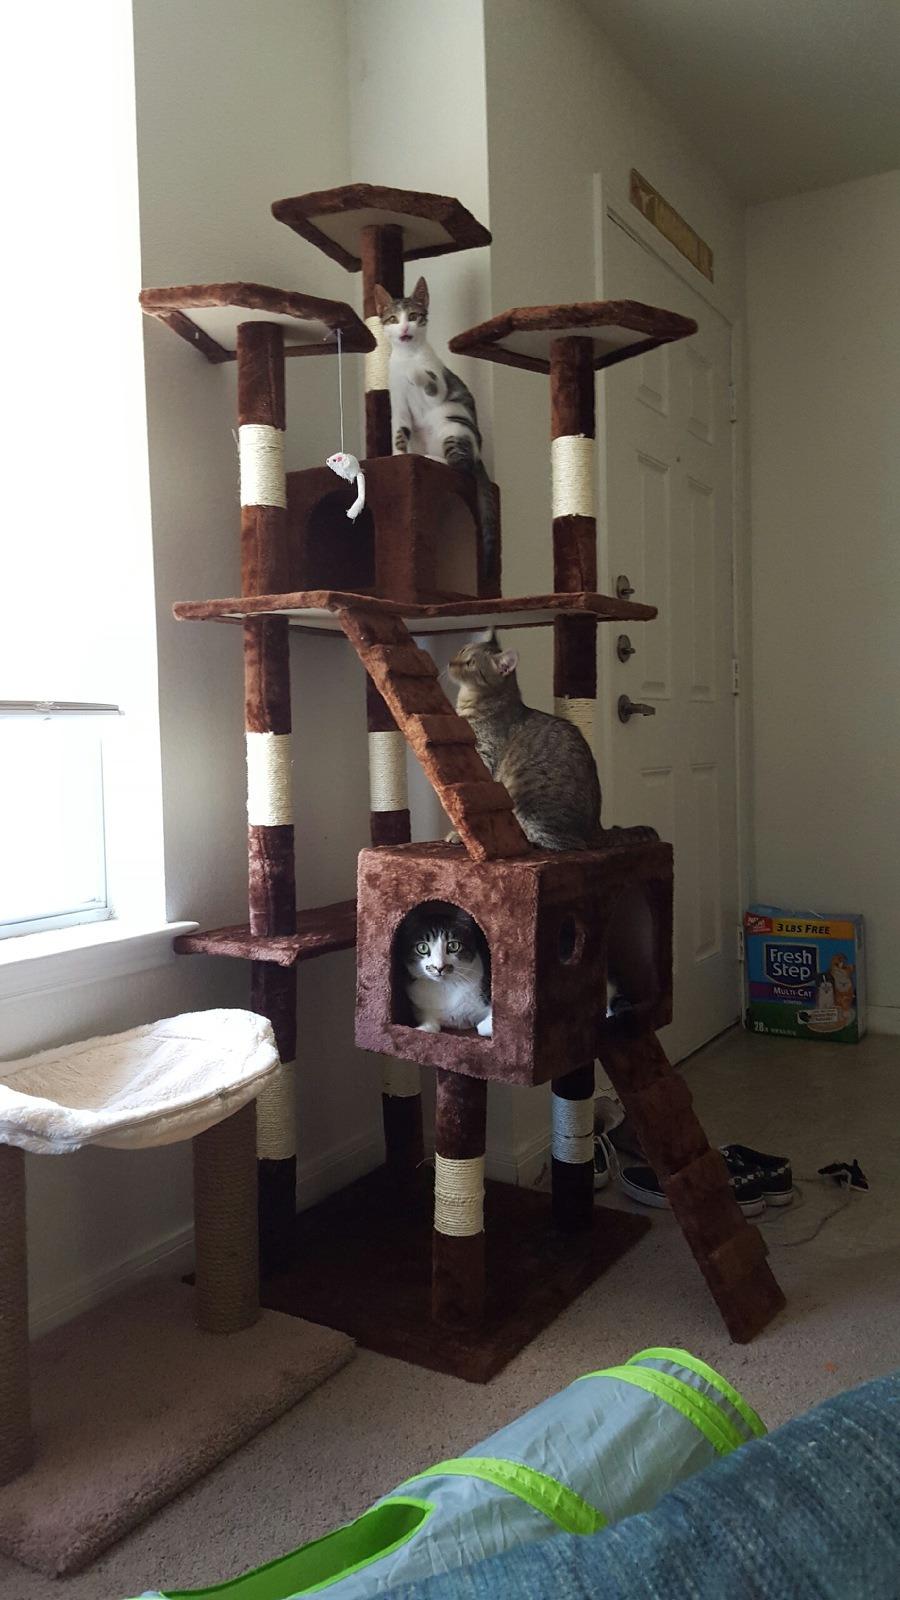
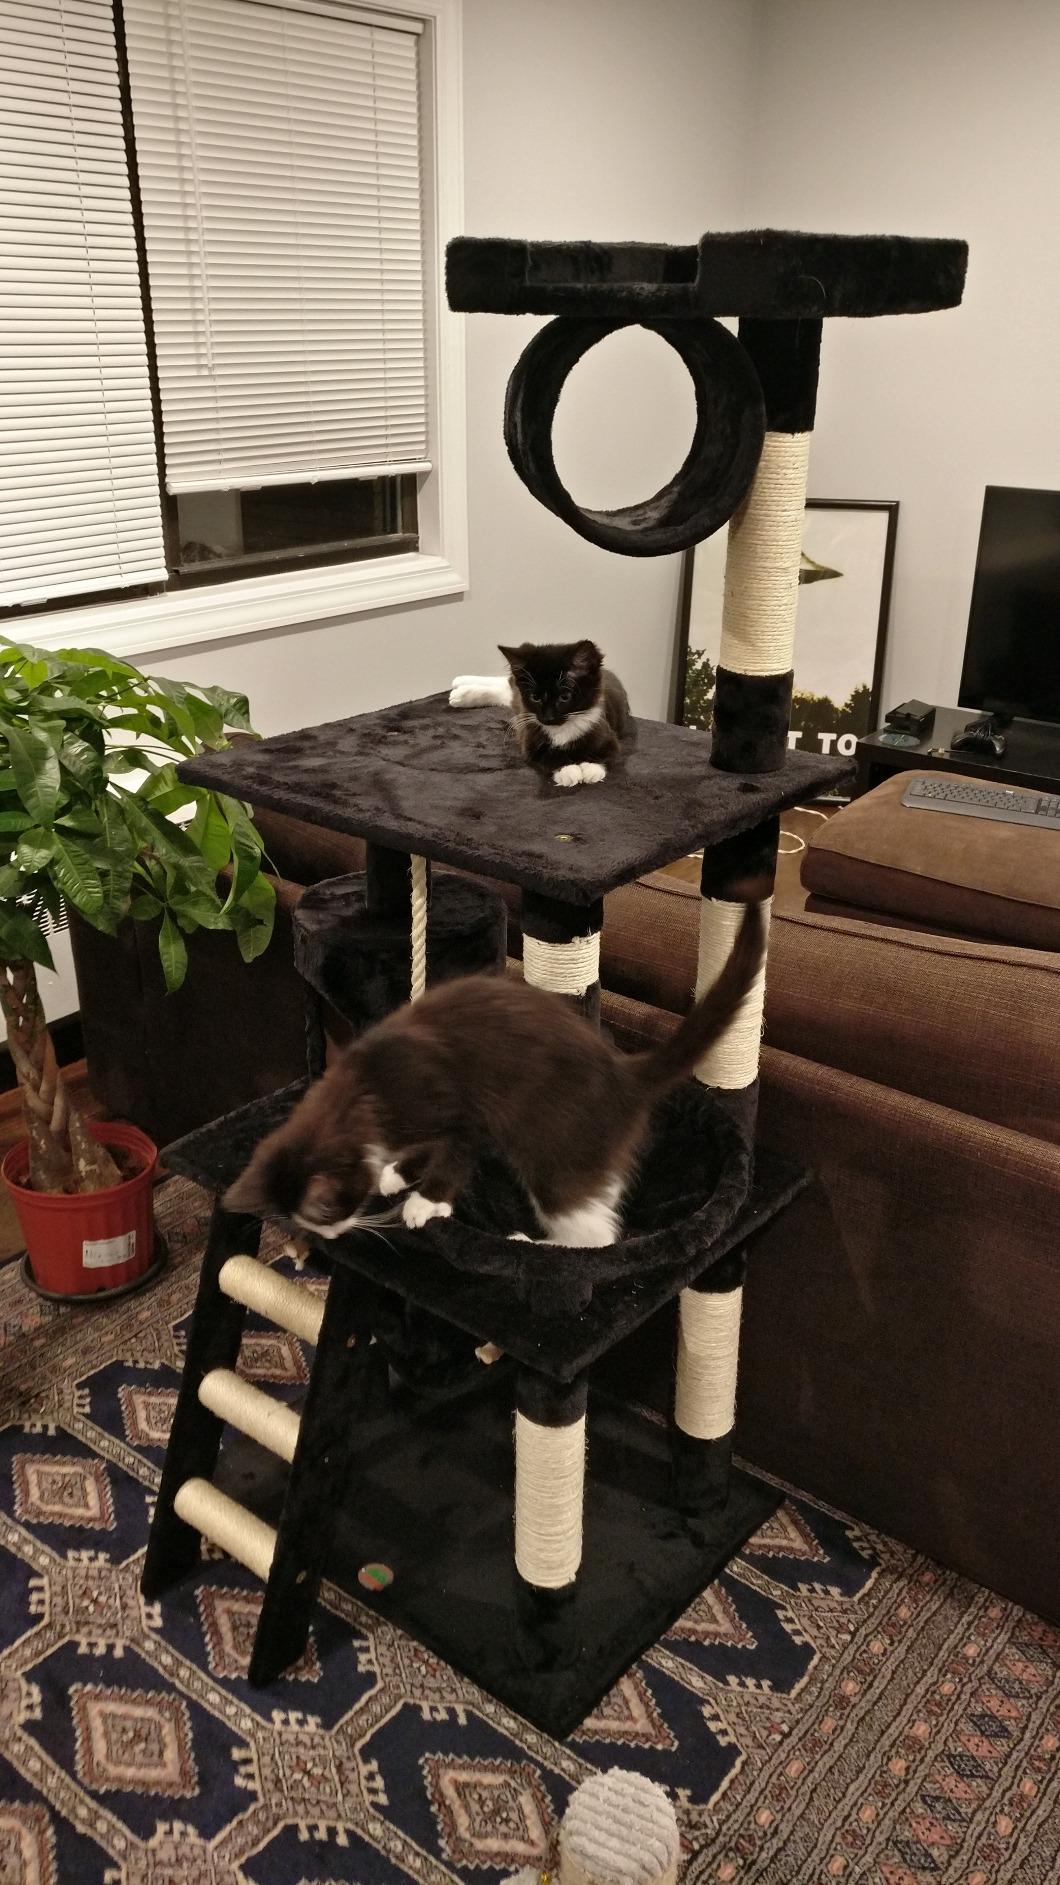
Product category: items_cat tree
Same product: no